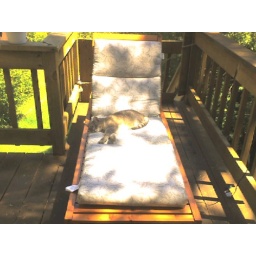
always gravitating toward the best seat in (or out of) the house